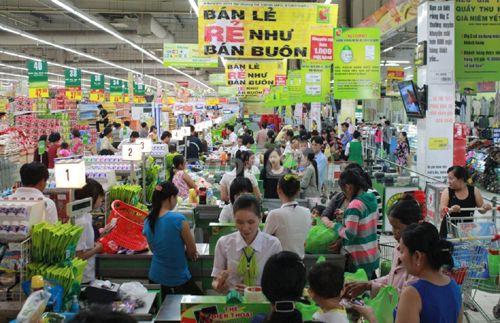
xung quanh các quầy thanh toán là sự xuất hiện của rất nhiều người